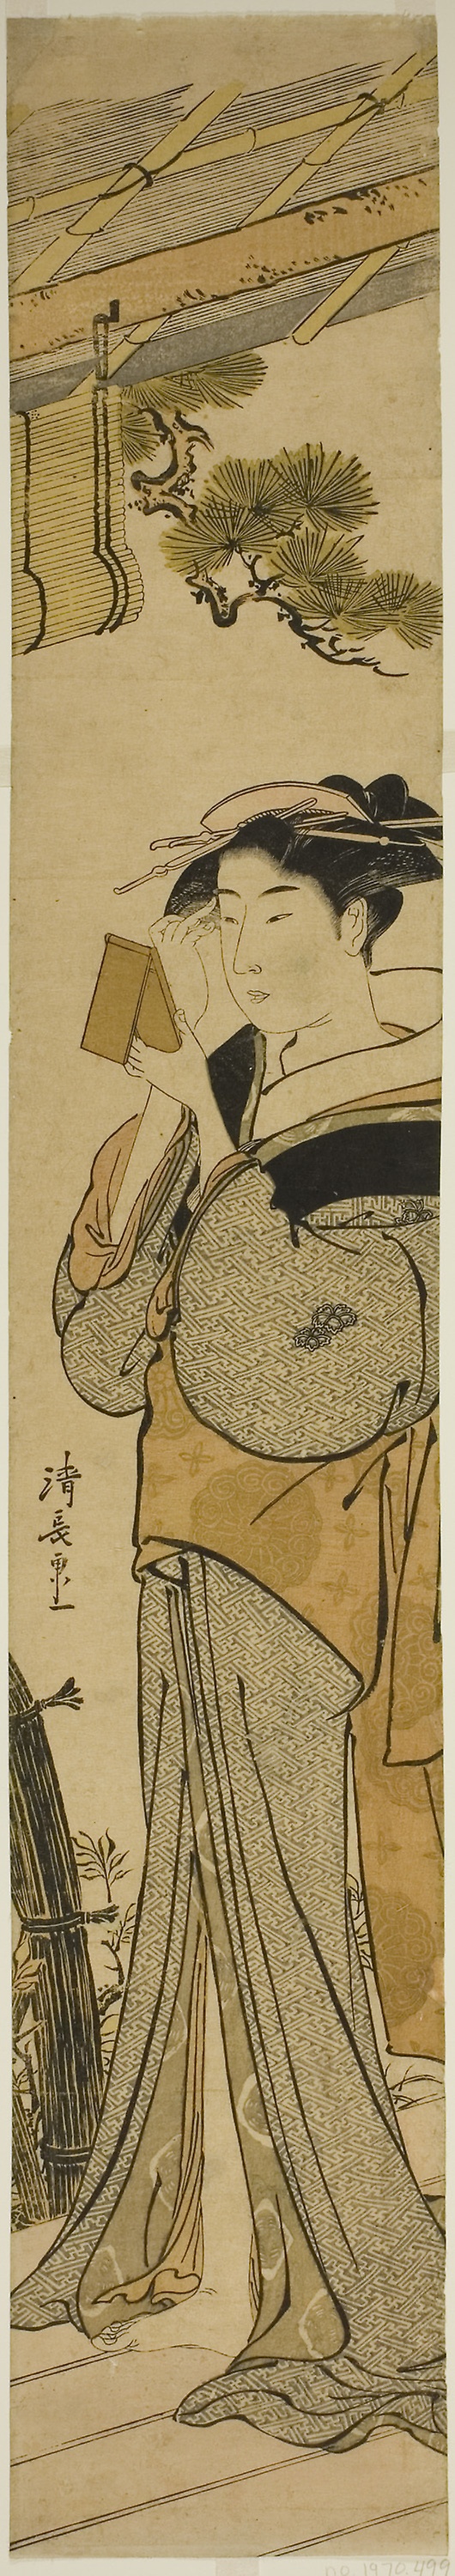
cartoon, drawing, art, still life, illustration, modern art, visual arts